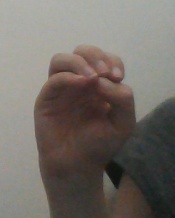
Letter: ha